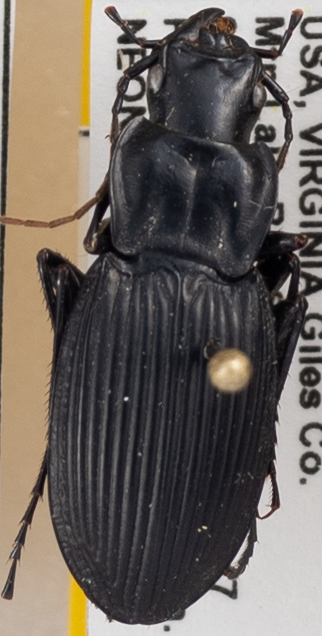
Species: Dicaelus teter
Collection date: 2021-05-04
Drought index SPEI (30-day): -0.612
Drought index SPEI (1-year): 1.25
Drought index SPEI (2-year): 1.45